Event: Nepal Earthquake
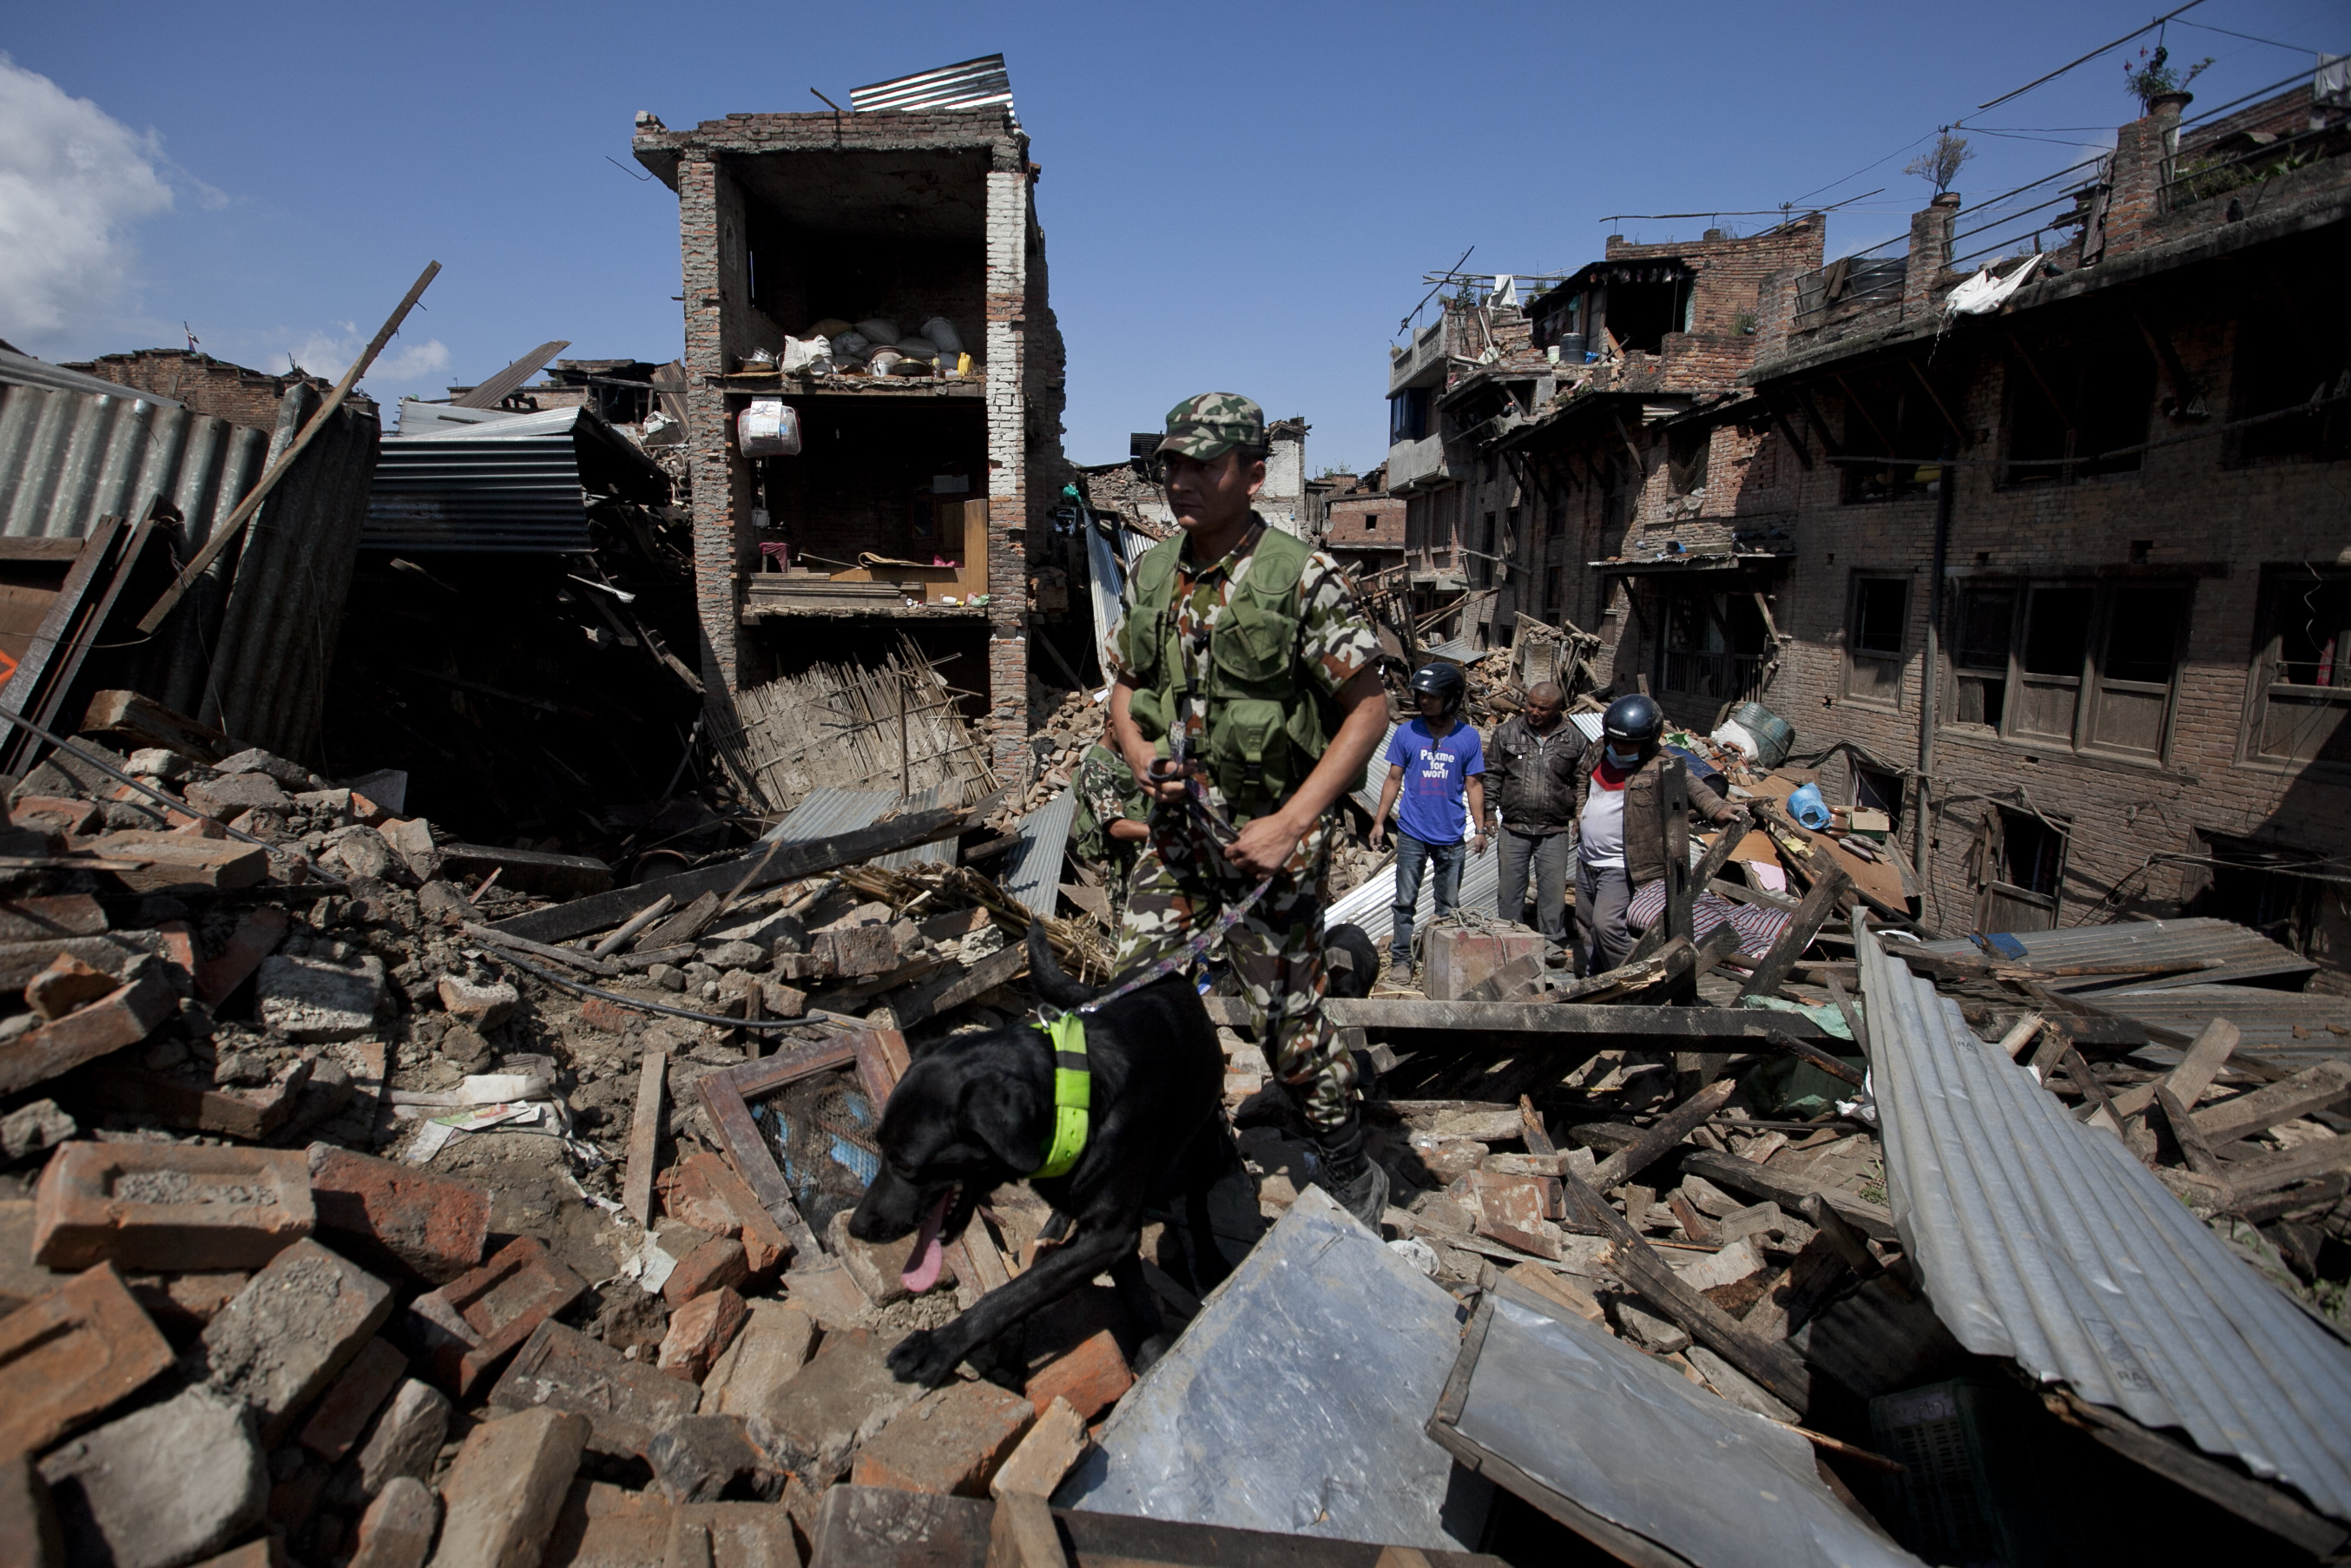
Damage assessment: damage